Cross border attacks in Sabah

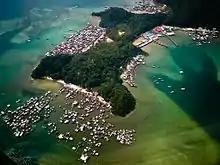
A huge Moro settlements in the coast of Gaya Island near Kota Kinabalu.

The first arrival of the illegal immigrants in Sabah in the 1960s was said to be associated with the then Philippine president Ferdinand Marcos and his country's claim to the northern Borneo region. It is claimed by media in the Philippines that during the first stage of his plan, Marcos sent around 17 men who mostly recruited from Sulu and Tawi-Tawi had entered Sabah as forest rangers, postmen and police. These agents have blended into the Sabah local communities with a plan to possessing the minds of the larger Filipino communities in eastern Sabah to secede from Malaysia and become part of the Philippines as well to destabilising Sabah. At the same time, a Suluk native, Mustapha Harun became the third Chief Minister of Sabah, he then made a contact with one of the Filipino agent who became his driver. However, most of them did not intend to attack their fellow Muslim brothers in Sabah when they realise their true mission in which they were later execute by Marcos commando soldiers in an event known as Jabidah massacre. During Mustapha's term from 1967 to 1975, he was believed to have encouraged many newly Filipino Tausūgs to migrate to northern Borneo to establish a strong Muslim community which was represented by the United Sabah National Organisation (USNO). Since the massacre especially with the starting of Moro insurgency in the Philippines, Mustapha is believed to have supplied the Moro rebels with financial and weapon supports to fight for their freedom and to take a revenge for their fallen comrades.